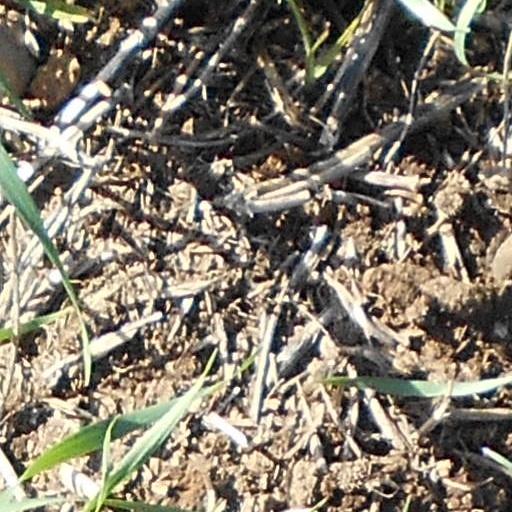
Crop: wheat